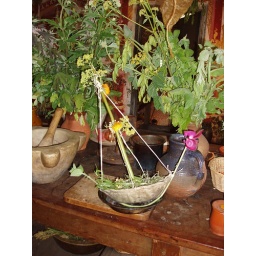
Our boat immortalised in digital form (least it sink as soon as it touched the water)